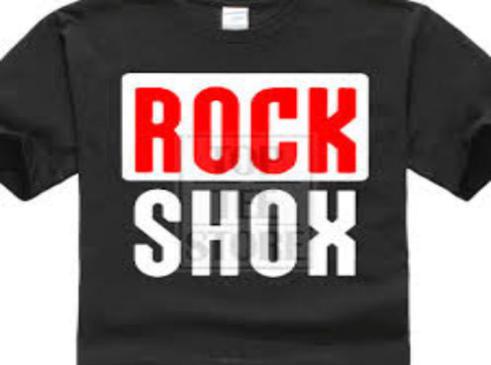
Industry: Transportation